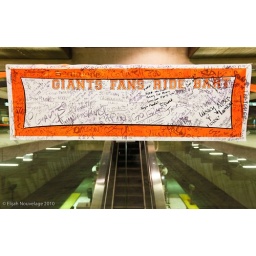
Sign in powell street bart:A sign honoring the Giants in the Powell Street BART station is signed by BART riders.